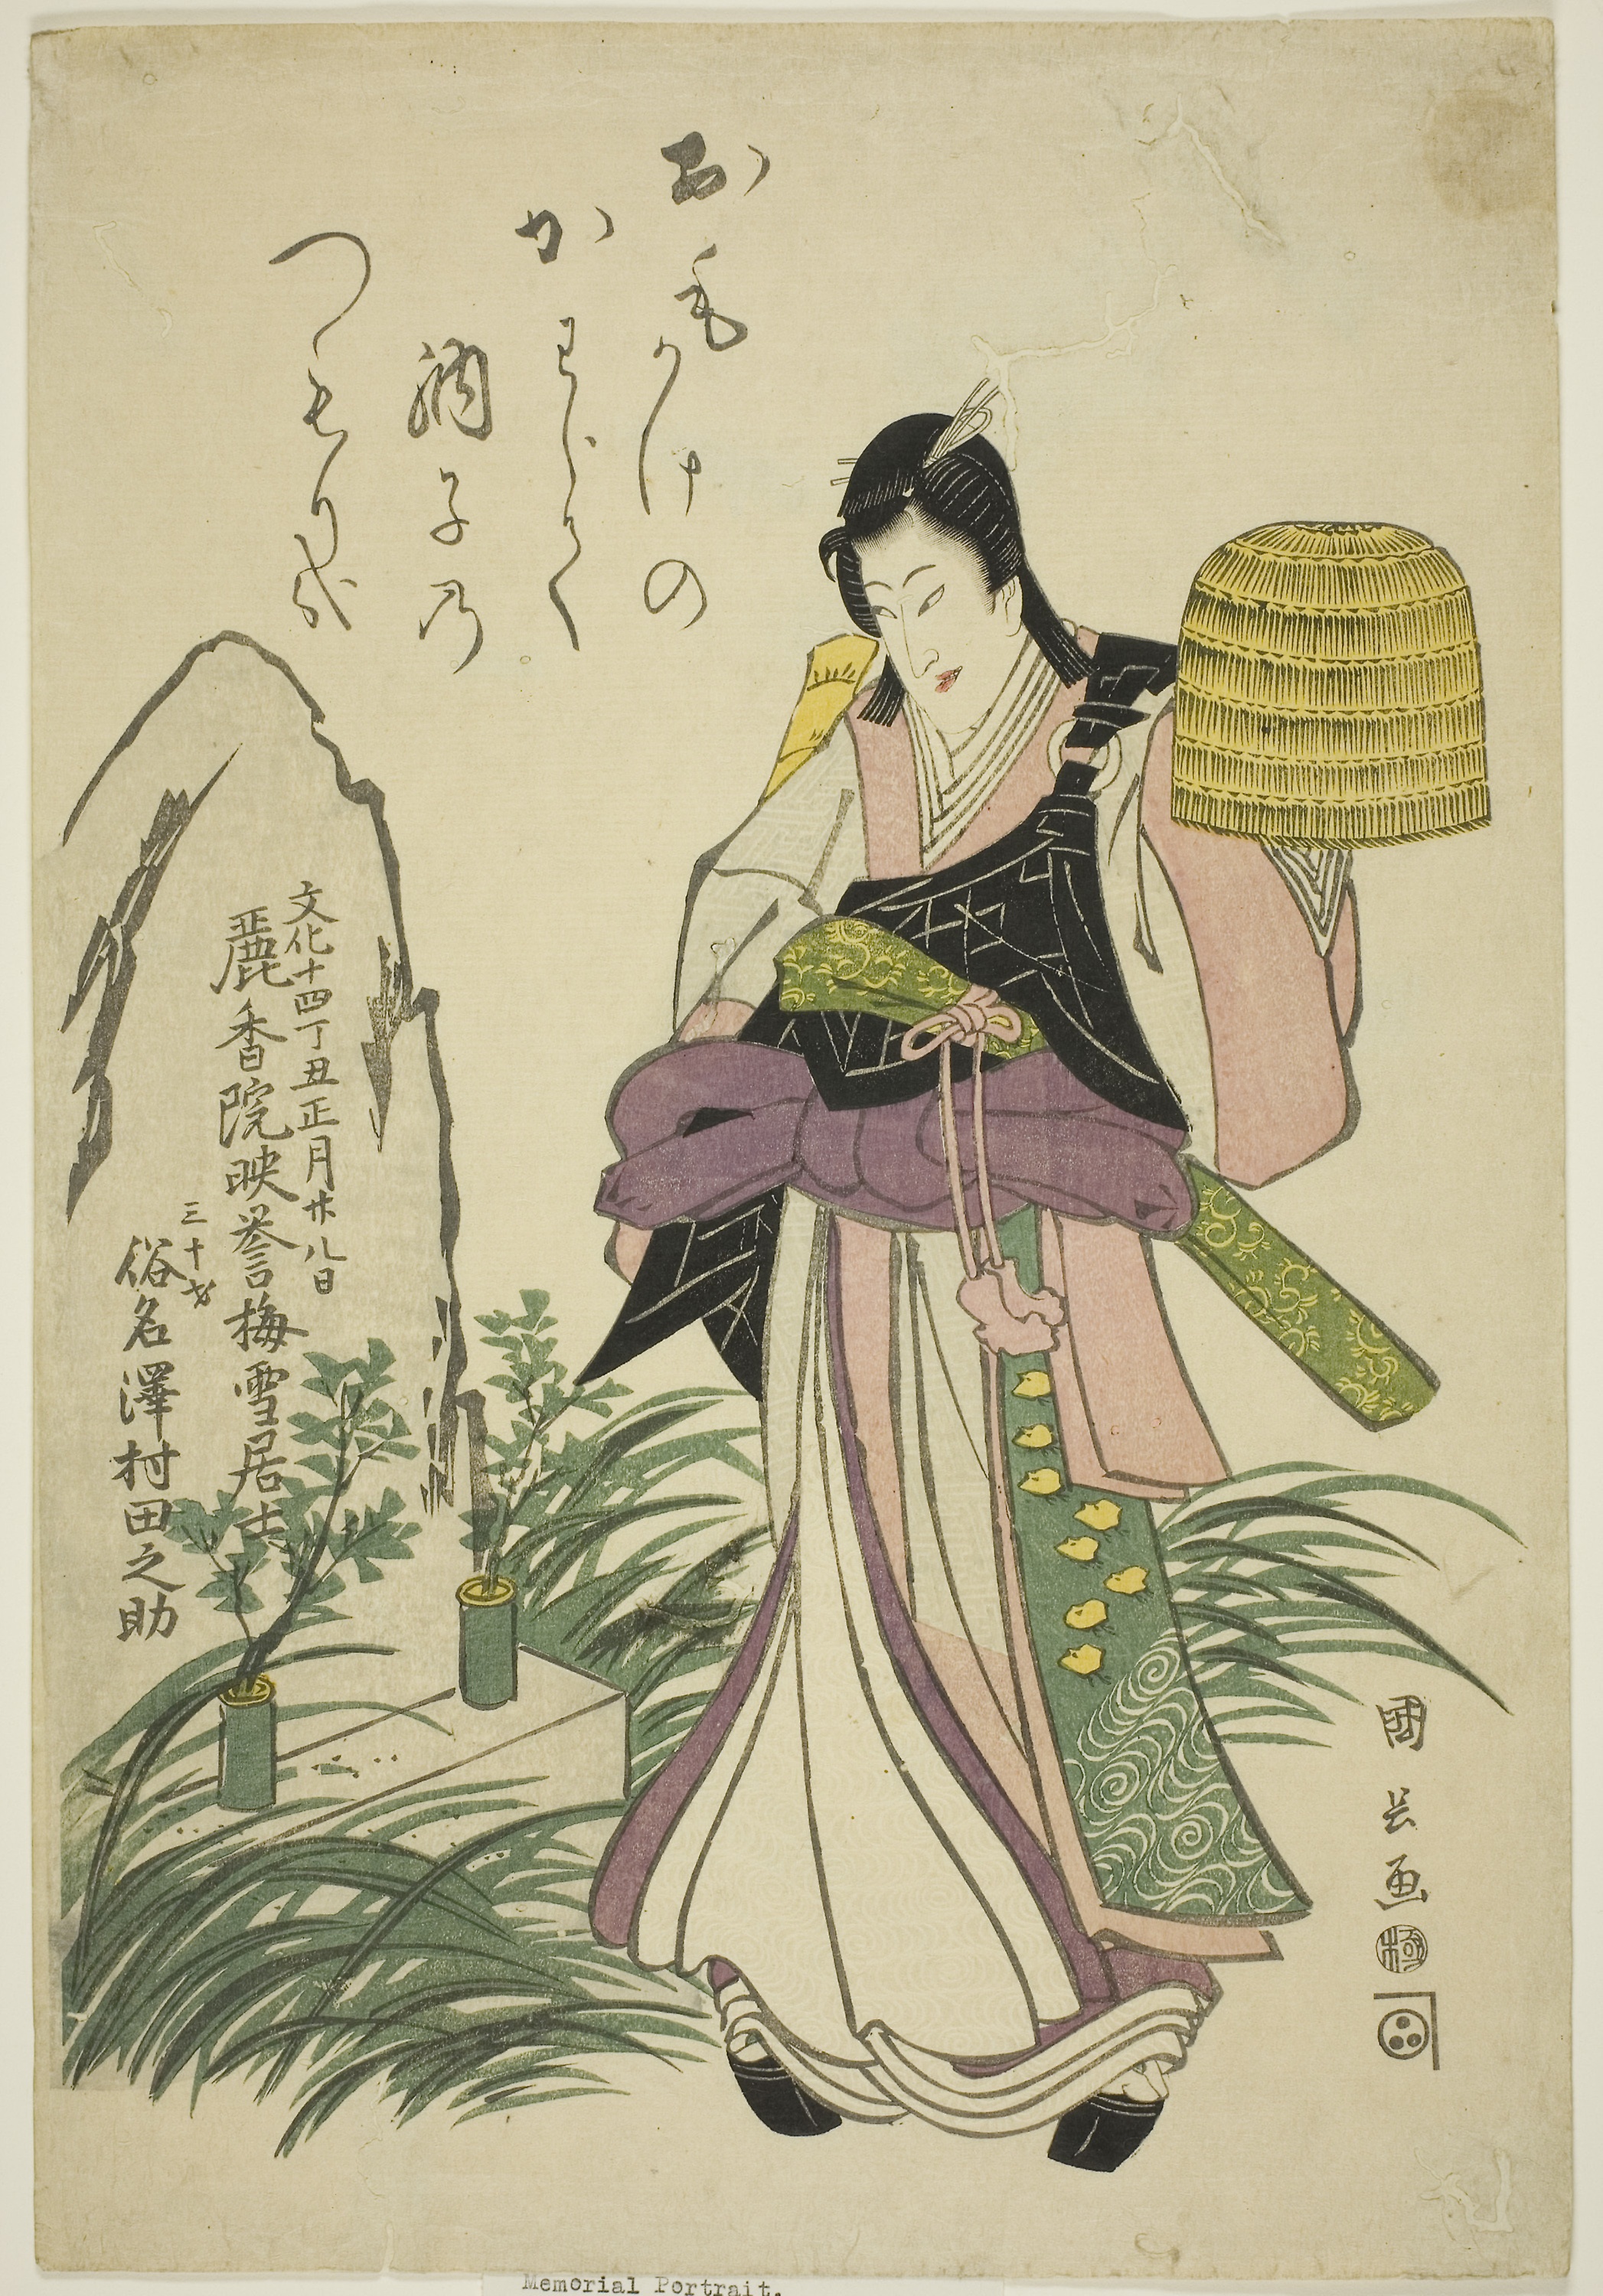
botany, illustration, costume design, painting, art, plant, fictional character, fashion illustration